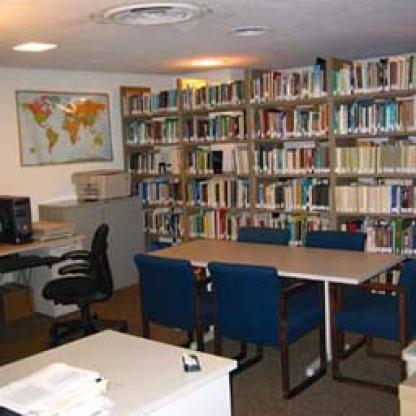
Scene: Indoor